Nakło Śląskie

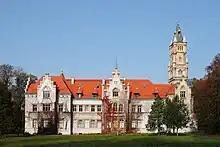
Donnersmarcks' Palace

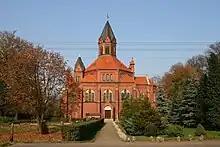
The Church

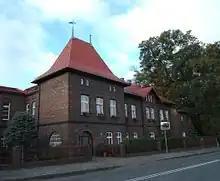
Orphanage

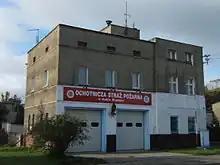
Fire station

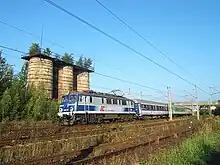
Lime kiln

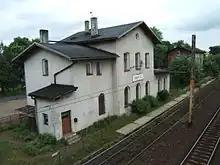
Train station

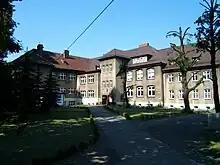
Primary School

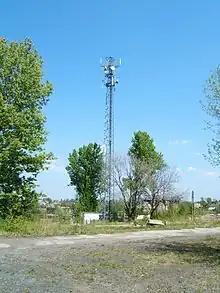
Base transceiver station

Nakło Śląskie is a village in the administrative district of Gmina Świerklaniec, within Tarnowskie Góry County, Silesian Voivodeship, in southern Poland. It lies approximately west of Świerklaniec, south-east of Tarnowskie Góry, and north of the regional capital Katowice.